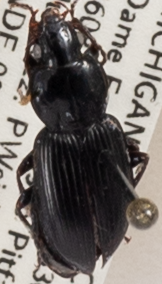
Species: Pterostichus mutus
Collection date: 2022-06-15
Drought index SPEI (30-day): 0.17
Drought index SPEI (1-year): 0.144
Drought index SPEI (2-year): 0.27